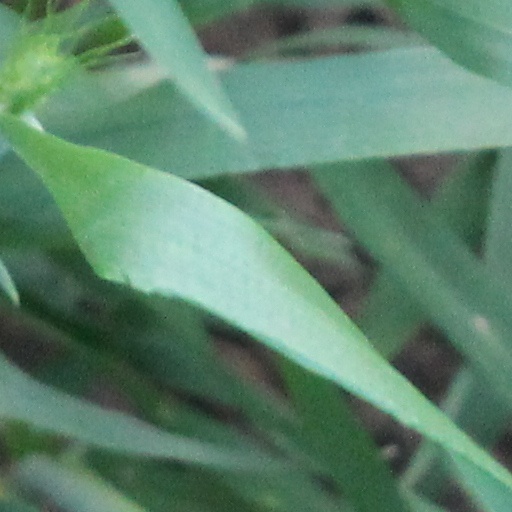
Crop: wheat